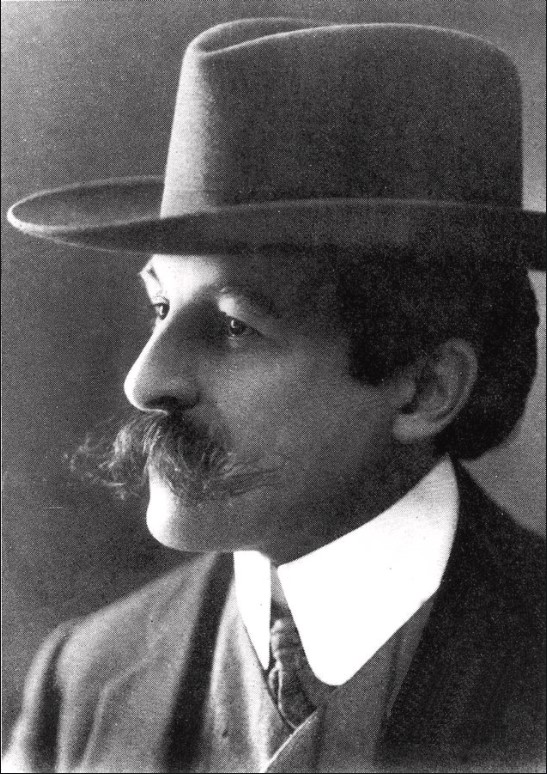
มอริส เลอบล็อง

| name = มอริส เลอบล็อง
| image = Maurice-leblanc.jpg
| birth_place = รูอ็อง, ประเทศฝรั่งเศส
| death_place = แปร์ปินญอง, ประเทศฝรั่งเศส
| nationality = ฝรั่งเศส
มอริส มารี เอมีล เลอบล็อง (; 11 ธันวาคม พ.ศ. 2407 - 6 พฤศจิกายน พ.ศ. 2484) เป็นนักเขียนนวนิยายและเรื่องสั้นชาวฝรั่งเศส ผู้แต่งเรื่อง อาร์แซน ลูแปง
==อ้างอิง==
หมวดหมู่:บุคคลที่เกิดในปี พ.ศ. 2407
หมวดหมู่:นักเขียนชาวฝรั่งเศส
หมวดหมู่:บุคคลจากรูอ็อง
หมวดหมู่:อาร์แซน ลูแปง